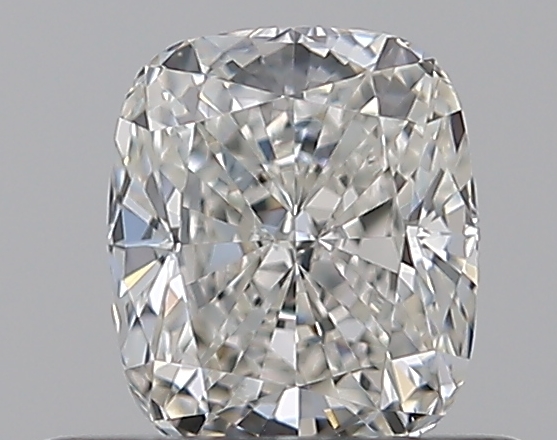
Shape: cushion
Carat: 0.5
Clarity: VVS2
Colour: H
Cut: EX
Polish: EX
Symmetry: VG
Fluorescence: N
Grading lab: GIA
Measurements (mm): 4.95 x 4.27 x 2.87